Lambing Flat riots

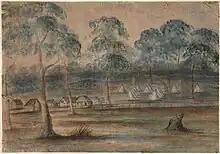
Camp Hill (Lambing Flat) at time of the riots, 1860–61. Now the town of Young, New South Wales

In ten months of unrest at Burrangong, the most infamous riot on the gold fields occurred on the night of 30 June 1861 when a mob of between 2,000 and 3,000 European, North American and Australian-born